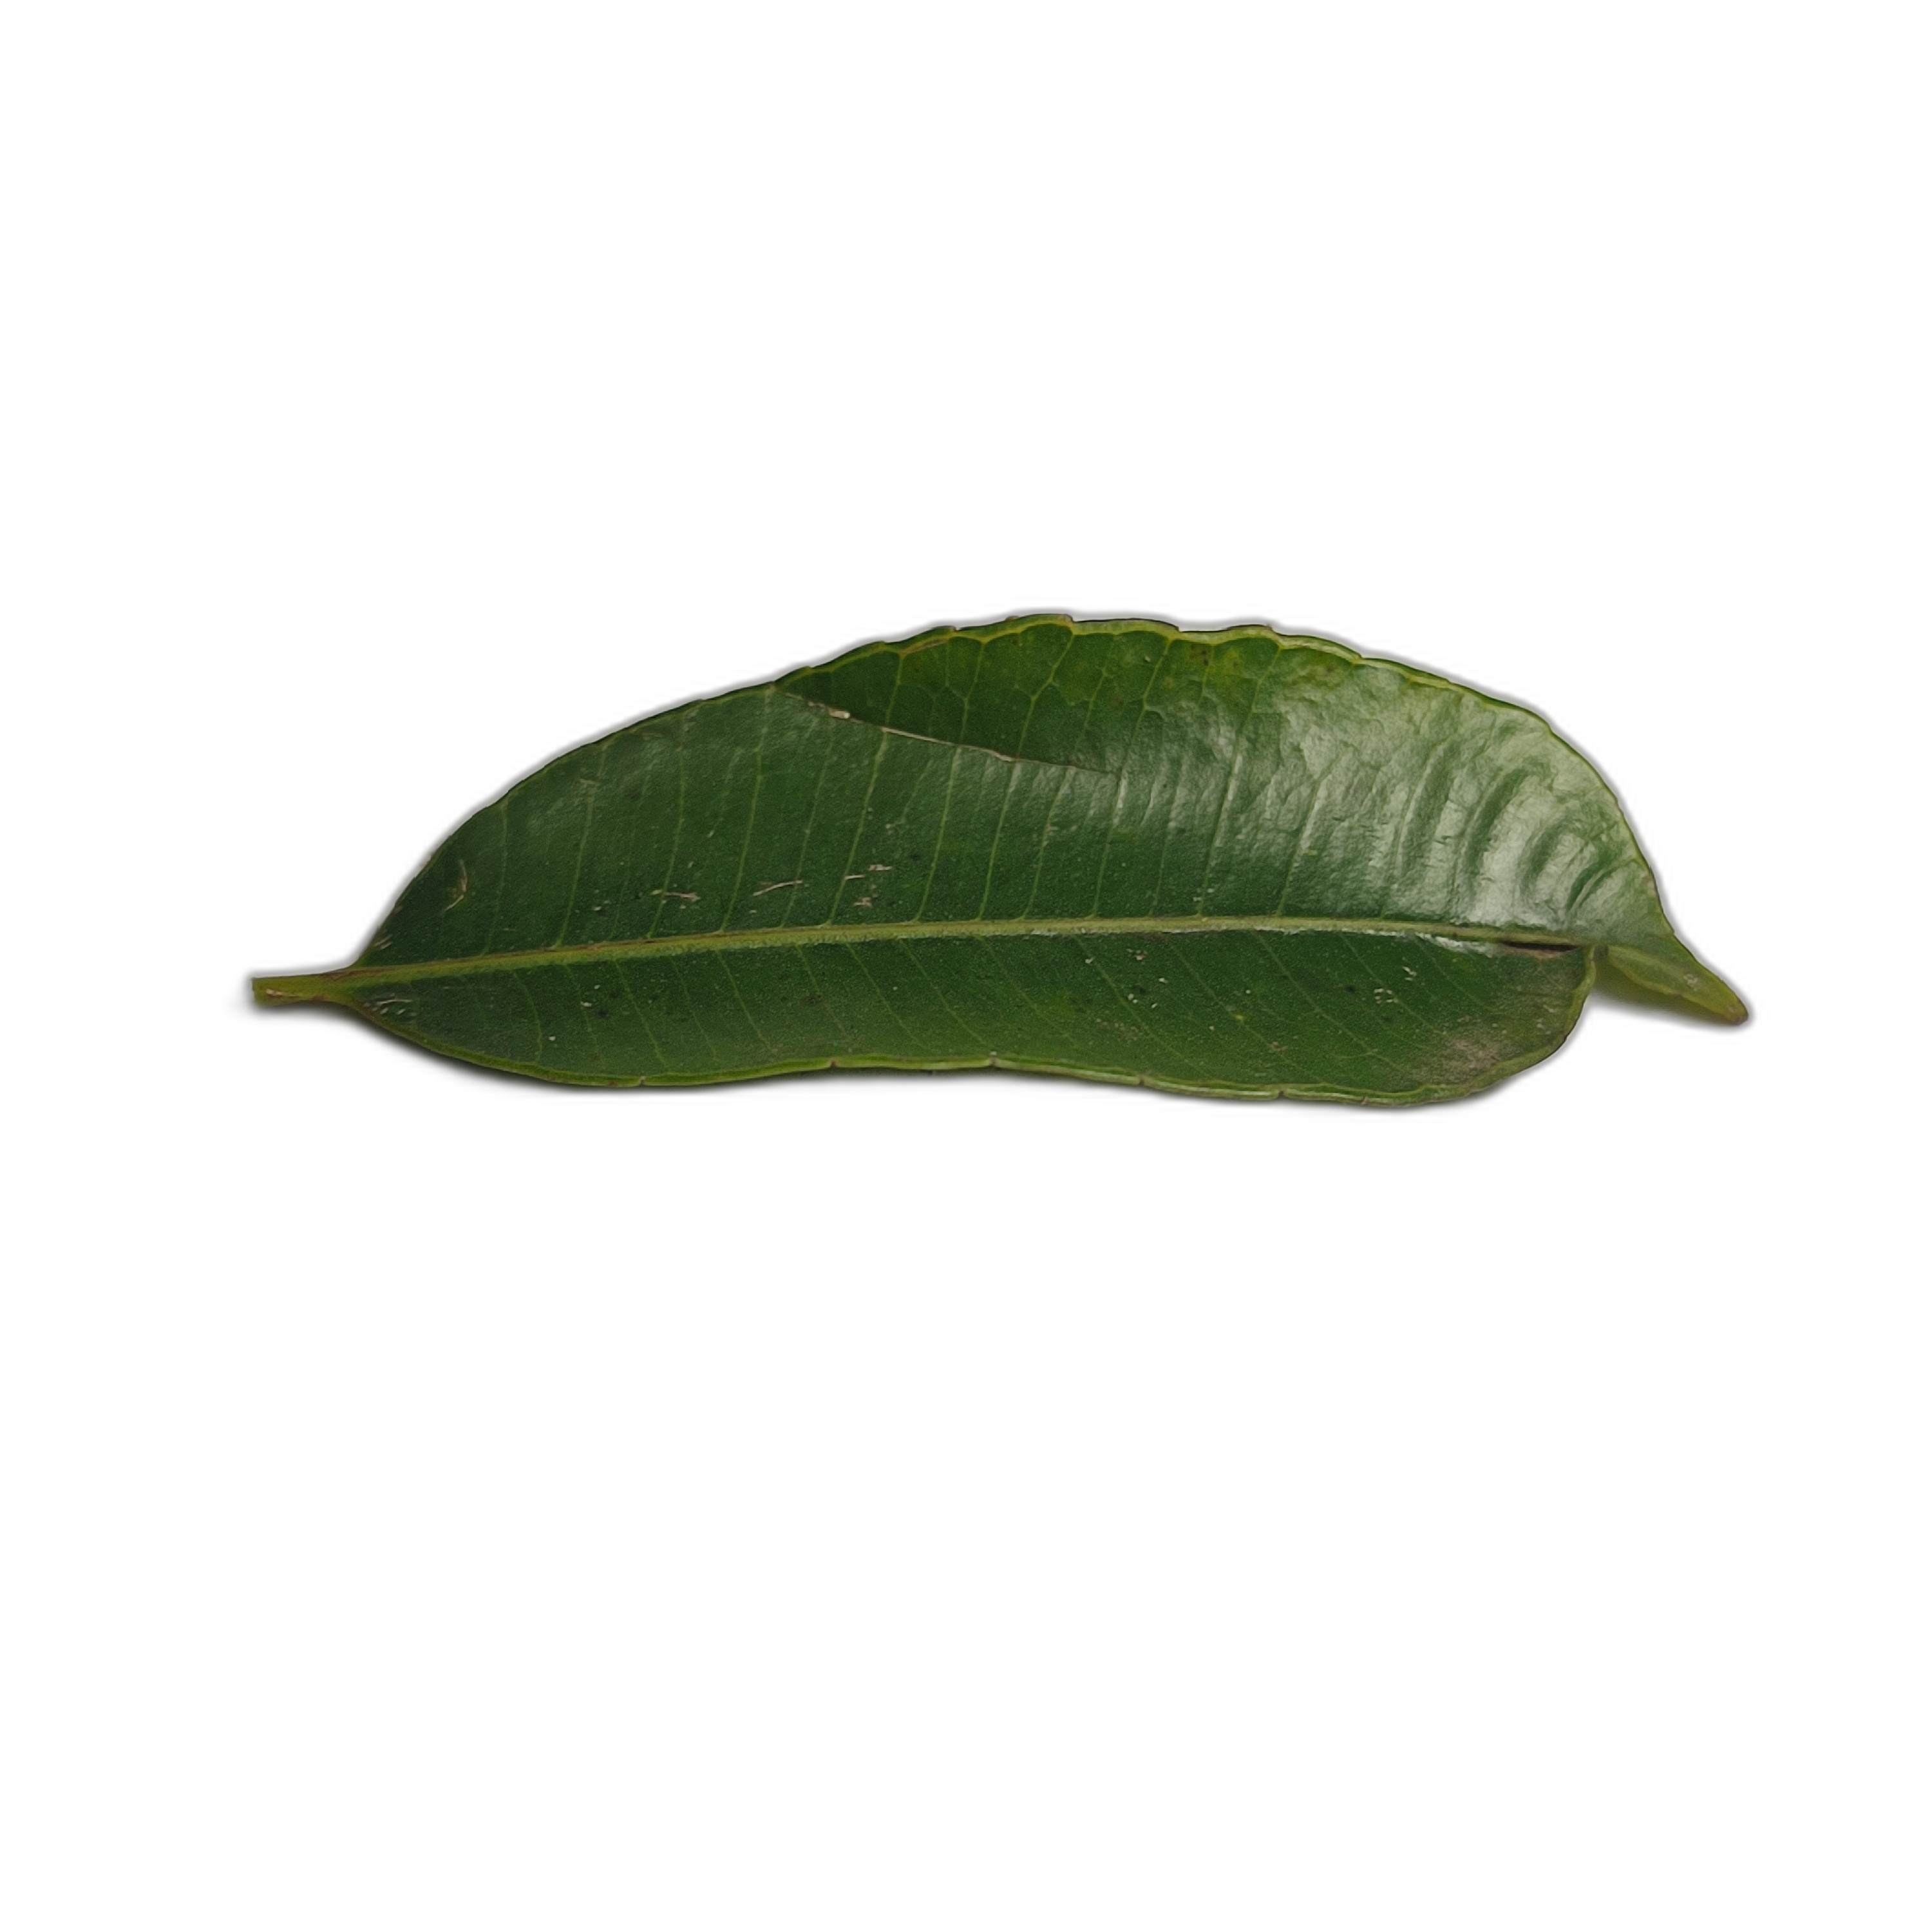
Label: healthy